Reidar Waaler

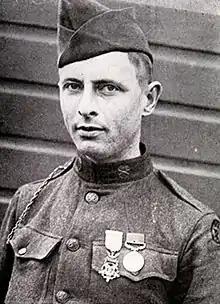
Medal of Honor recipient

Reidar Waaler (February 12, 1894 – February 5, 1979) was a soldier in the United States Army who received the Medal of Honor for his actions during World War I.